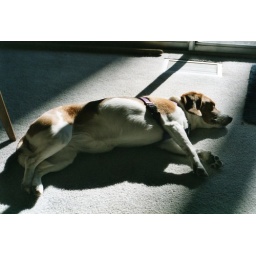
Daisy in her favorite spot by the sliding glass door